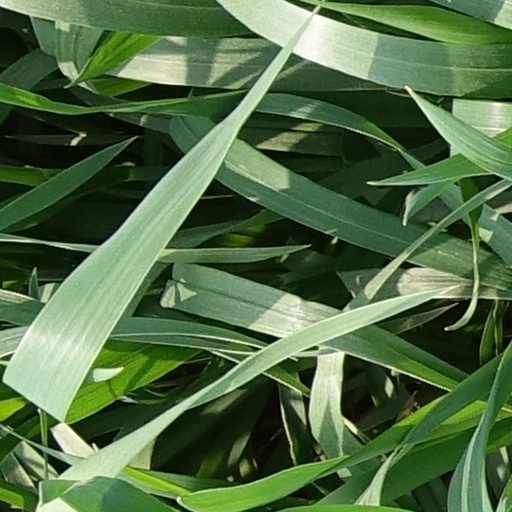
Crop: wheat